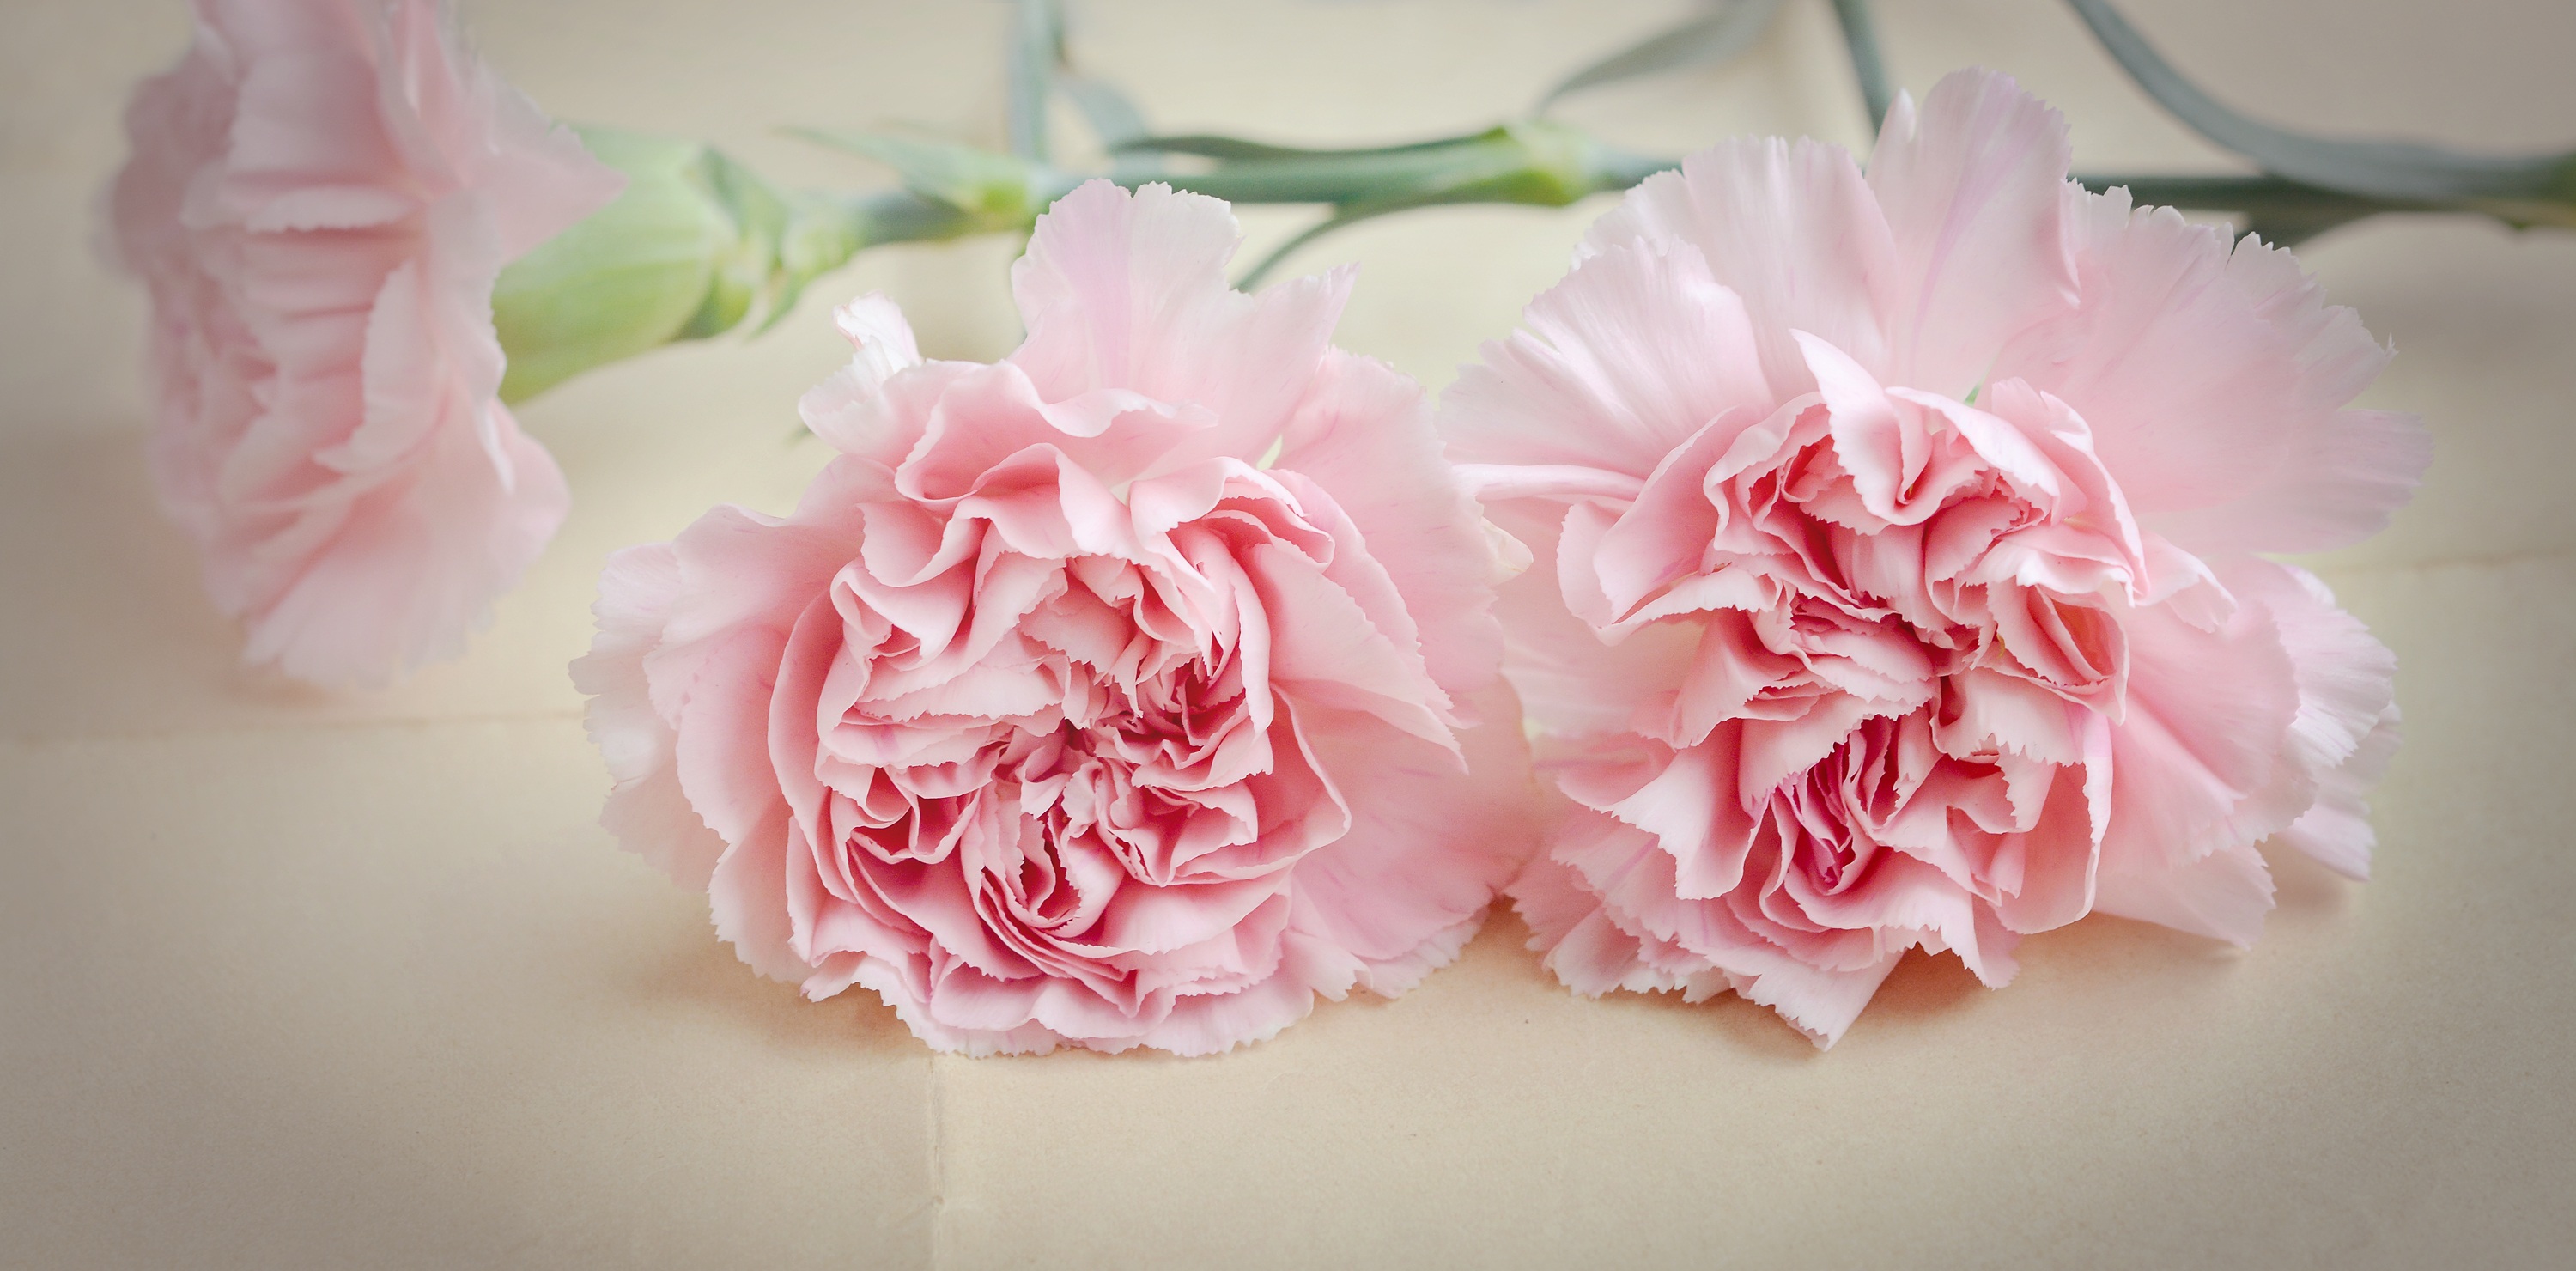
plant, flower, petal, pink, close, flowers, petals, floristry, peony, cloves, pink flower, flowering plant, flower bouquet, cut flowers, carnation pink, land plant